Il Mare

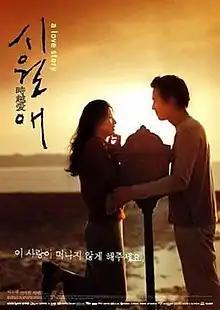
Theatrical release poster

Il Mare is a 2000 South Korean romantic fantasy film, starring Lee Jung-jae and Jun Ji-hyun, and directed by Lee Hyun-seung. The title, "Il Mare", means "The Sea" in Italian, and is the name of the seaside house which is the setting of the story. The two protagonists both live there two years apart in time, but are able to communicate through a mysterious mailbox.